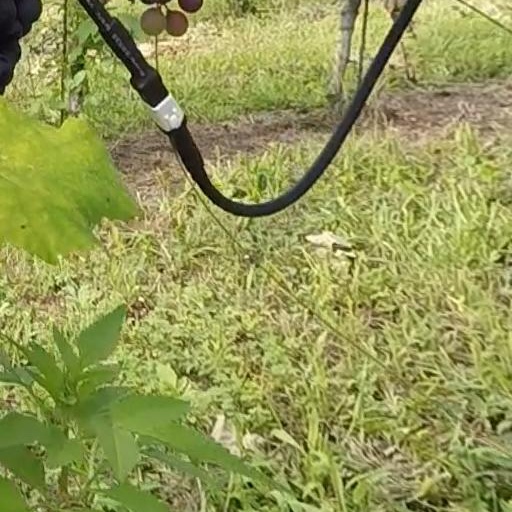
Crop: grape